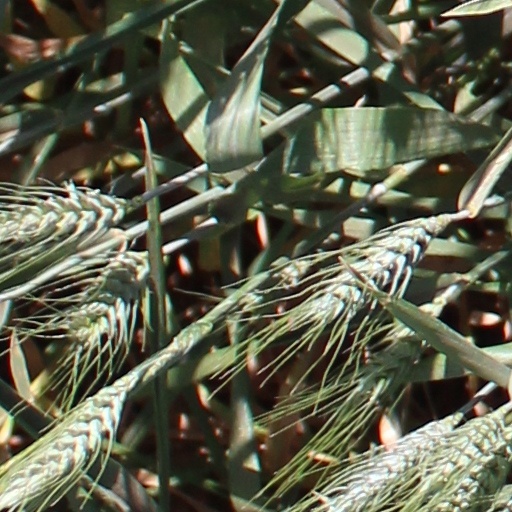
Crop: wheat